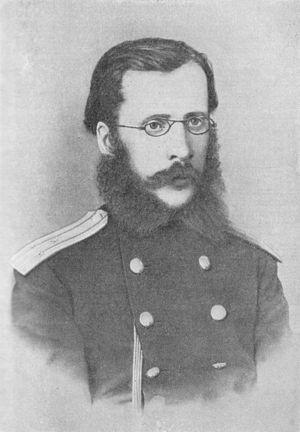
César Antonovitch Cui, né le 6 janvier 1835 à Wilna et mort le 26 mars 1918 à Pétrograd, est un compositeur russe. Il est notamment connu pour avoir appartenu au Groupe des Cinq, un groupe de musiciens dont l’objectif était de produire de la musique typiquement russe. Il fut également un critique musical très influent.